Juliet Bravo

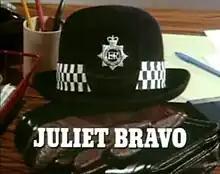

Juliet Bravo is a British television police procedural drama series, first broadcast on 30 August 1980, that ran for six series and a total of 88 episodes on BBC1. The theme of the series concerned a female police inspector who took over control of a police station in the fictional town of Hartley in Lancashire. The lead role of Inspector Jean Darblay was played by Stephanie Turner in series 1 to 3, but in series 4 to 6 she was replaced by Anna Carteret for the role of Inspector Kate Longton. Carteret remained with the series until its conclusion in 1985.